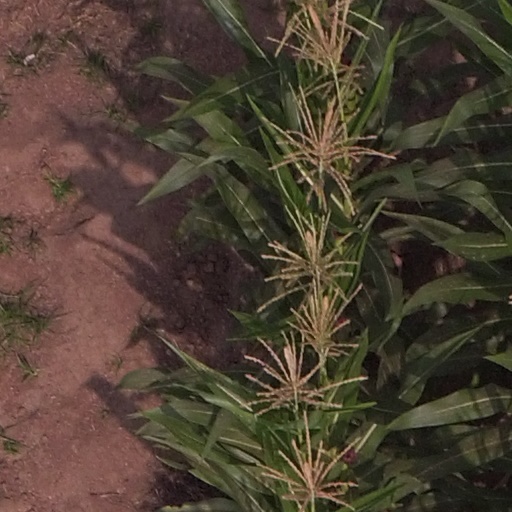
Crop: maize; corn